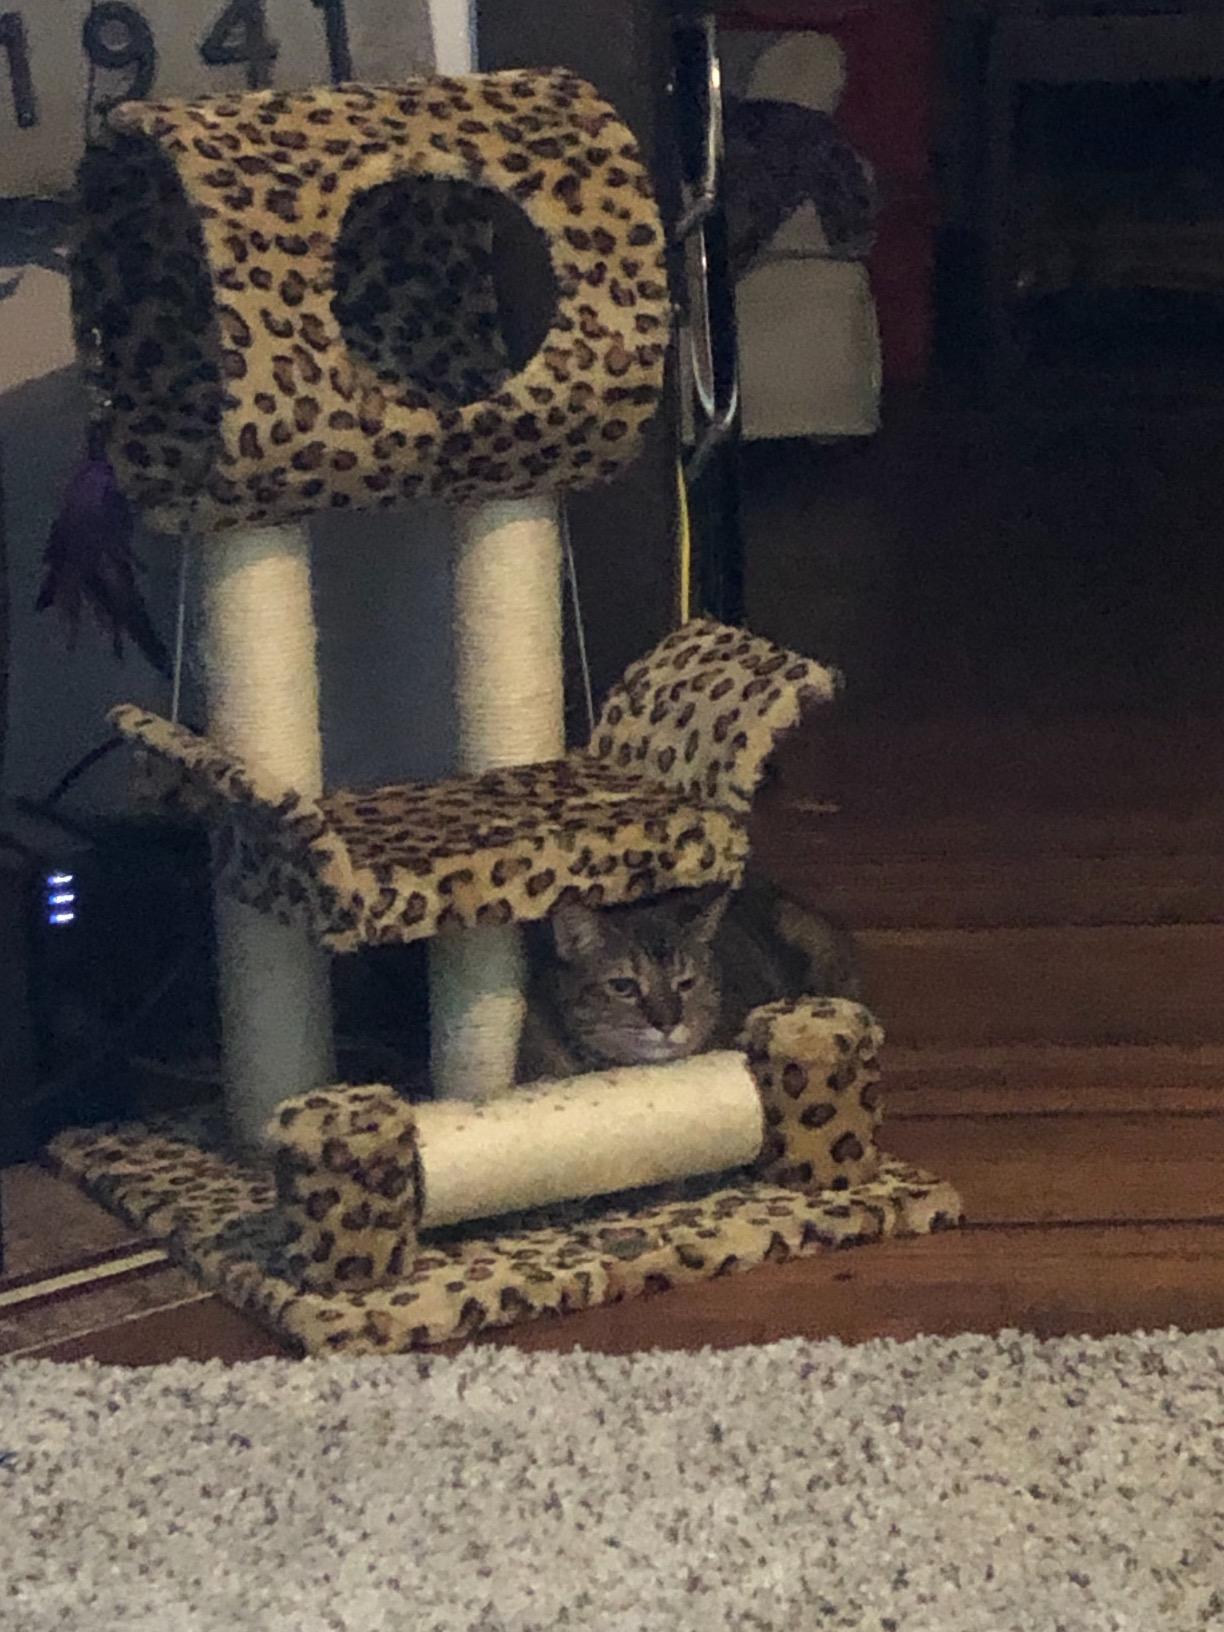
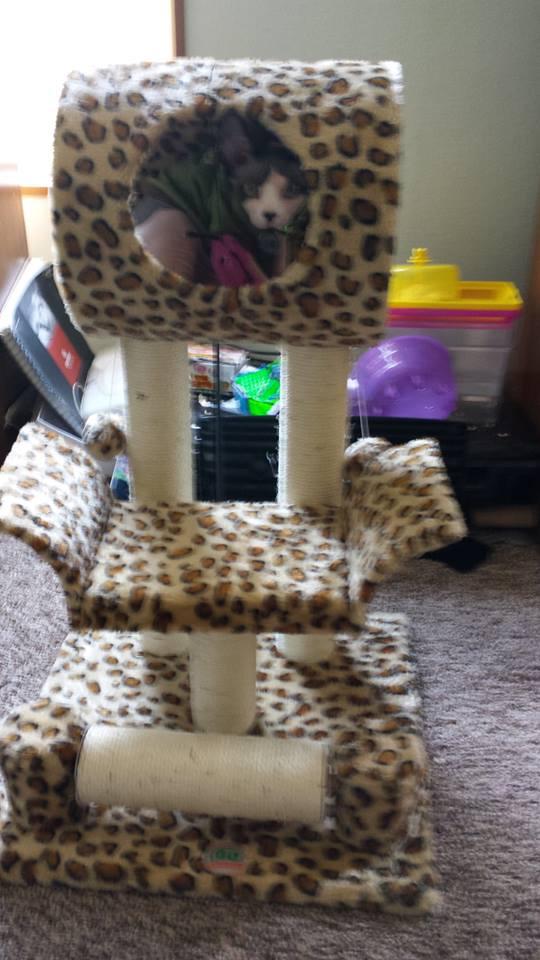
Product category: items_cat tree
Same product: yes